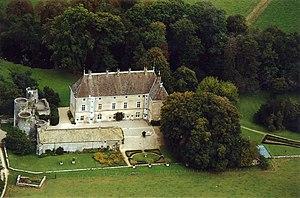
Vue aérienne du château de Germolles
Marguerite de Male dite Marguerite de Dampierre, née le 13 avril 1350 et morte le 16 mars 1405, est une comtesse de Flandre, d'Artois et de Bourgogne.
Philippe de France, premier duc Valois de Bourgogne, dit « Philippe le Hardi », né le 17 janvier 1342 à Pontoise et mort le 27 avril 1404 à Hal, est le quatrième et dernier fils du roi Jean II de France, dit « Jean le Bon », et de Bonne de Luxembourg. Il est désigné comme « fils de France, duc de Touraine, duc de Bourgogne, premier pair de France, comte de Flandre et d'Artois et comte palatin de Bourgogne ».
Cet article recense de manière non exhaustive les châteaux, maisons fortes, mottes castrales, situés dans le département français de Saône-et-Loire. Il est fait état des inscriptions et classements au titre des monuments historiques.
Le château de Germolles, situé au cœur de la Bourgogne, non loin de Beaune et de Chalon-sur-Saône, est la mieux préservée des résidences des ducs de Bourgogne. Bâtie dans la seconde moitié du XIVᵉ siècle, cette demeure témoigne d’une page importante de l’histoire régionale. Le château est en outre l'un des rares exemples des demeures de ce type encore bien conservées en France pour le XIVᵉ siècle et la première moitié du XVᵉ siècle, où la plupart des palais princiers de cette période ont presque entièrement disparu. Ce site remarquable évoque la vie de cour en France à la veille de la Renaissance. Aujourd'hui, le château est largement ouvert à la visite et organise d'octobre à juin une saison culturelle.